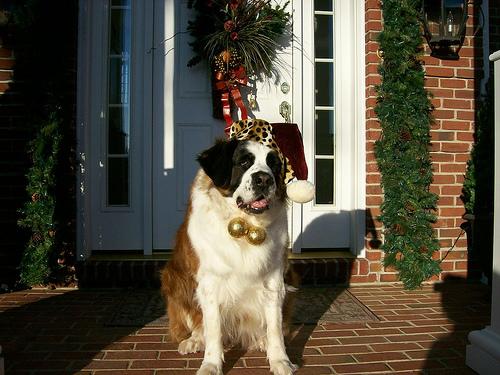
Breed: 211-n000068-Saint_Bernard